Bangabandhu Memorial Hospital

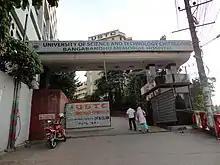
Entrance of Bangabandhu Memorial Hospital and USTC

Bangabandhu Memorial Hospital (BBMH) is the largest private hospital in Chittagong, Bangladesh. With 220 beds and 15 wards, it serves between 700 and 1,000 patients per day, about three-quarters of them as outpatients. Established in 1994 on the campus of the University of Science and Technology, Chittagong (USTC), it is run by the university and serves as the teaching hospital for its medical school, the Institute of Applied Health Science (IAHS). It is classified as one of the country's 23 "referral" hospitals, generally meaning one to which patients are referred by other healthcare entities because it is better equipped and employs medical specialists.